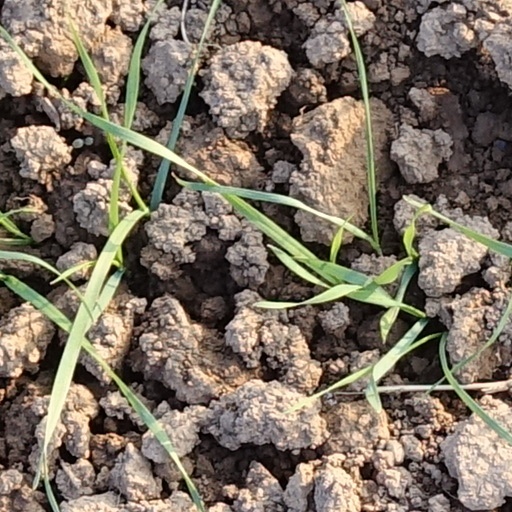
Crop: wheat